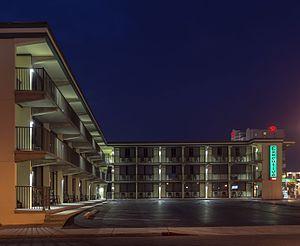
Le motel exécutif en basse saison, Ocean City, Maryland, Etats-Unis